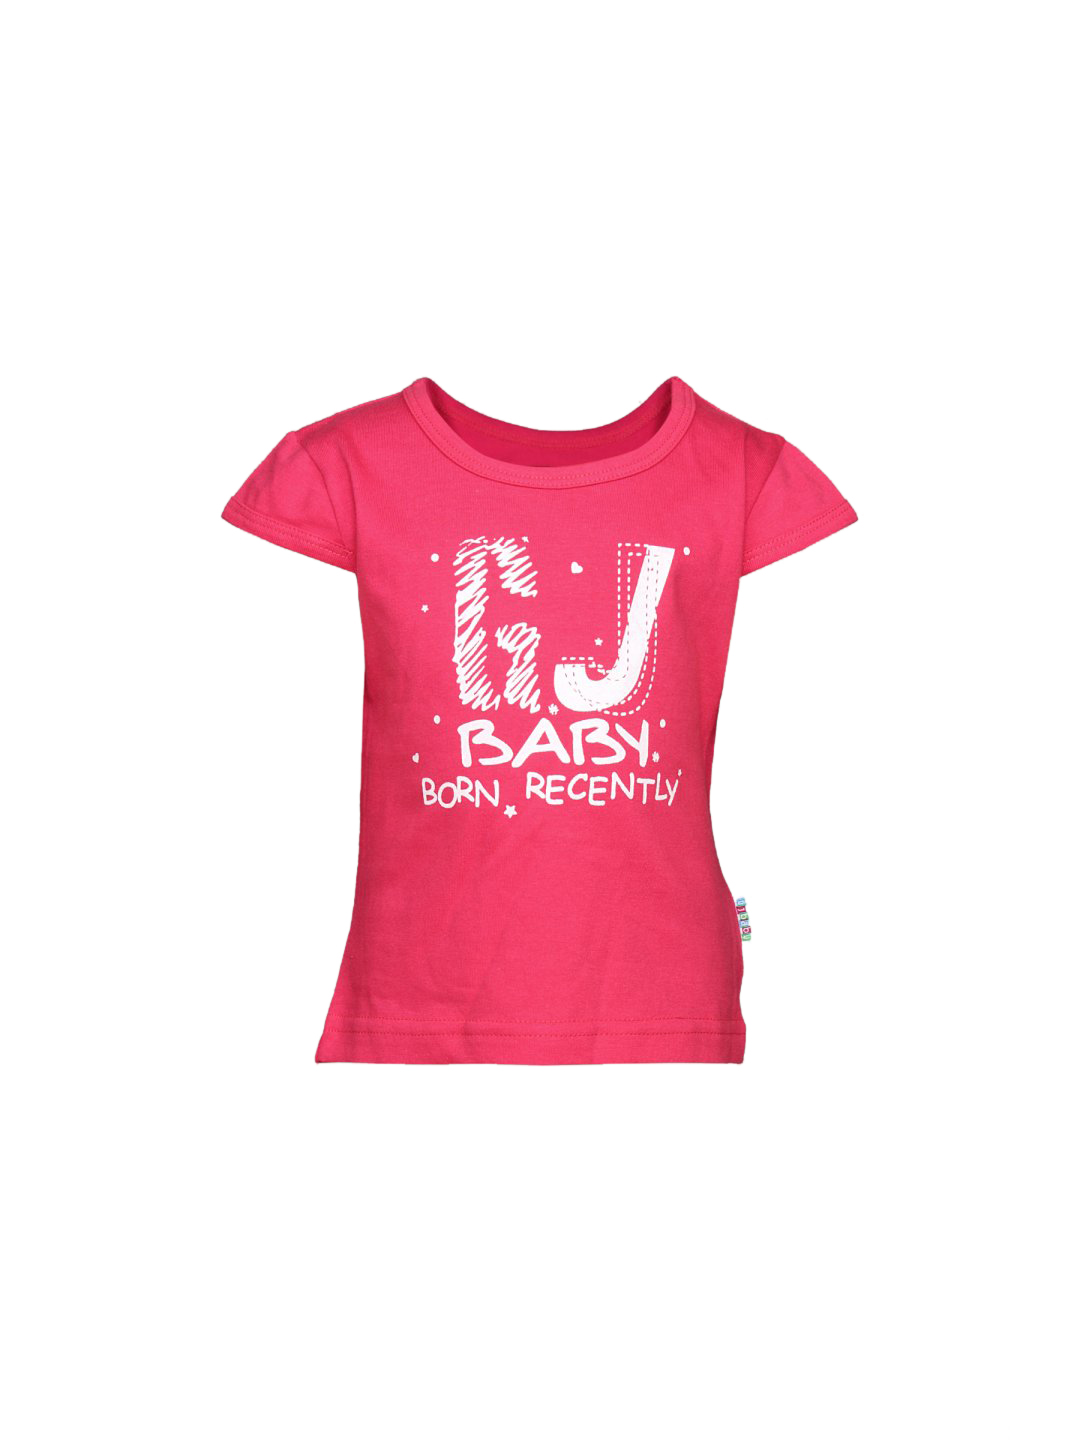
Gini and Jony Girl's Veeya Pink Infant Kidswear
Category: Apparel / Topwear / Tops
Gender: Women
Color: Pink
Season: Summer 2011
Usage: Casual